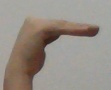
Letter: haa